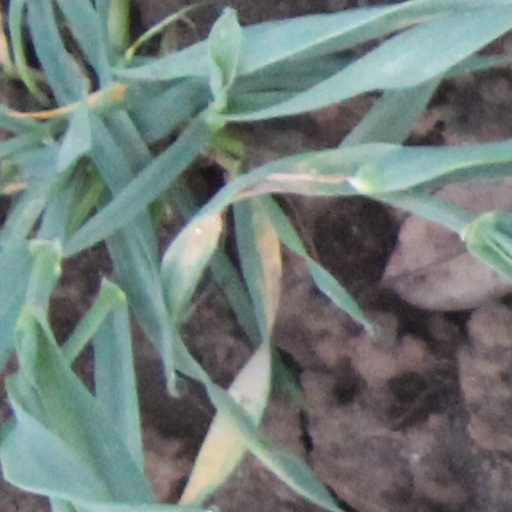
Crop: wheat